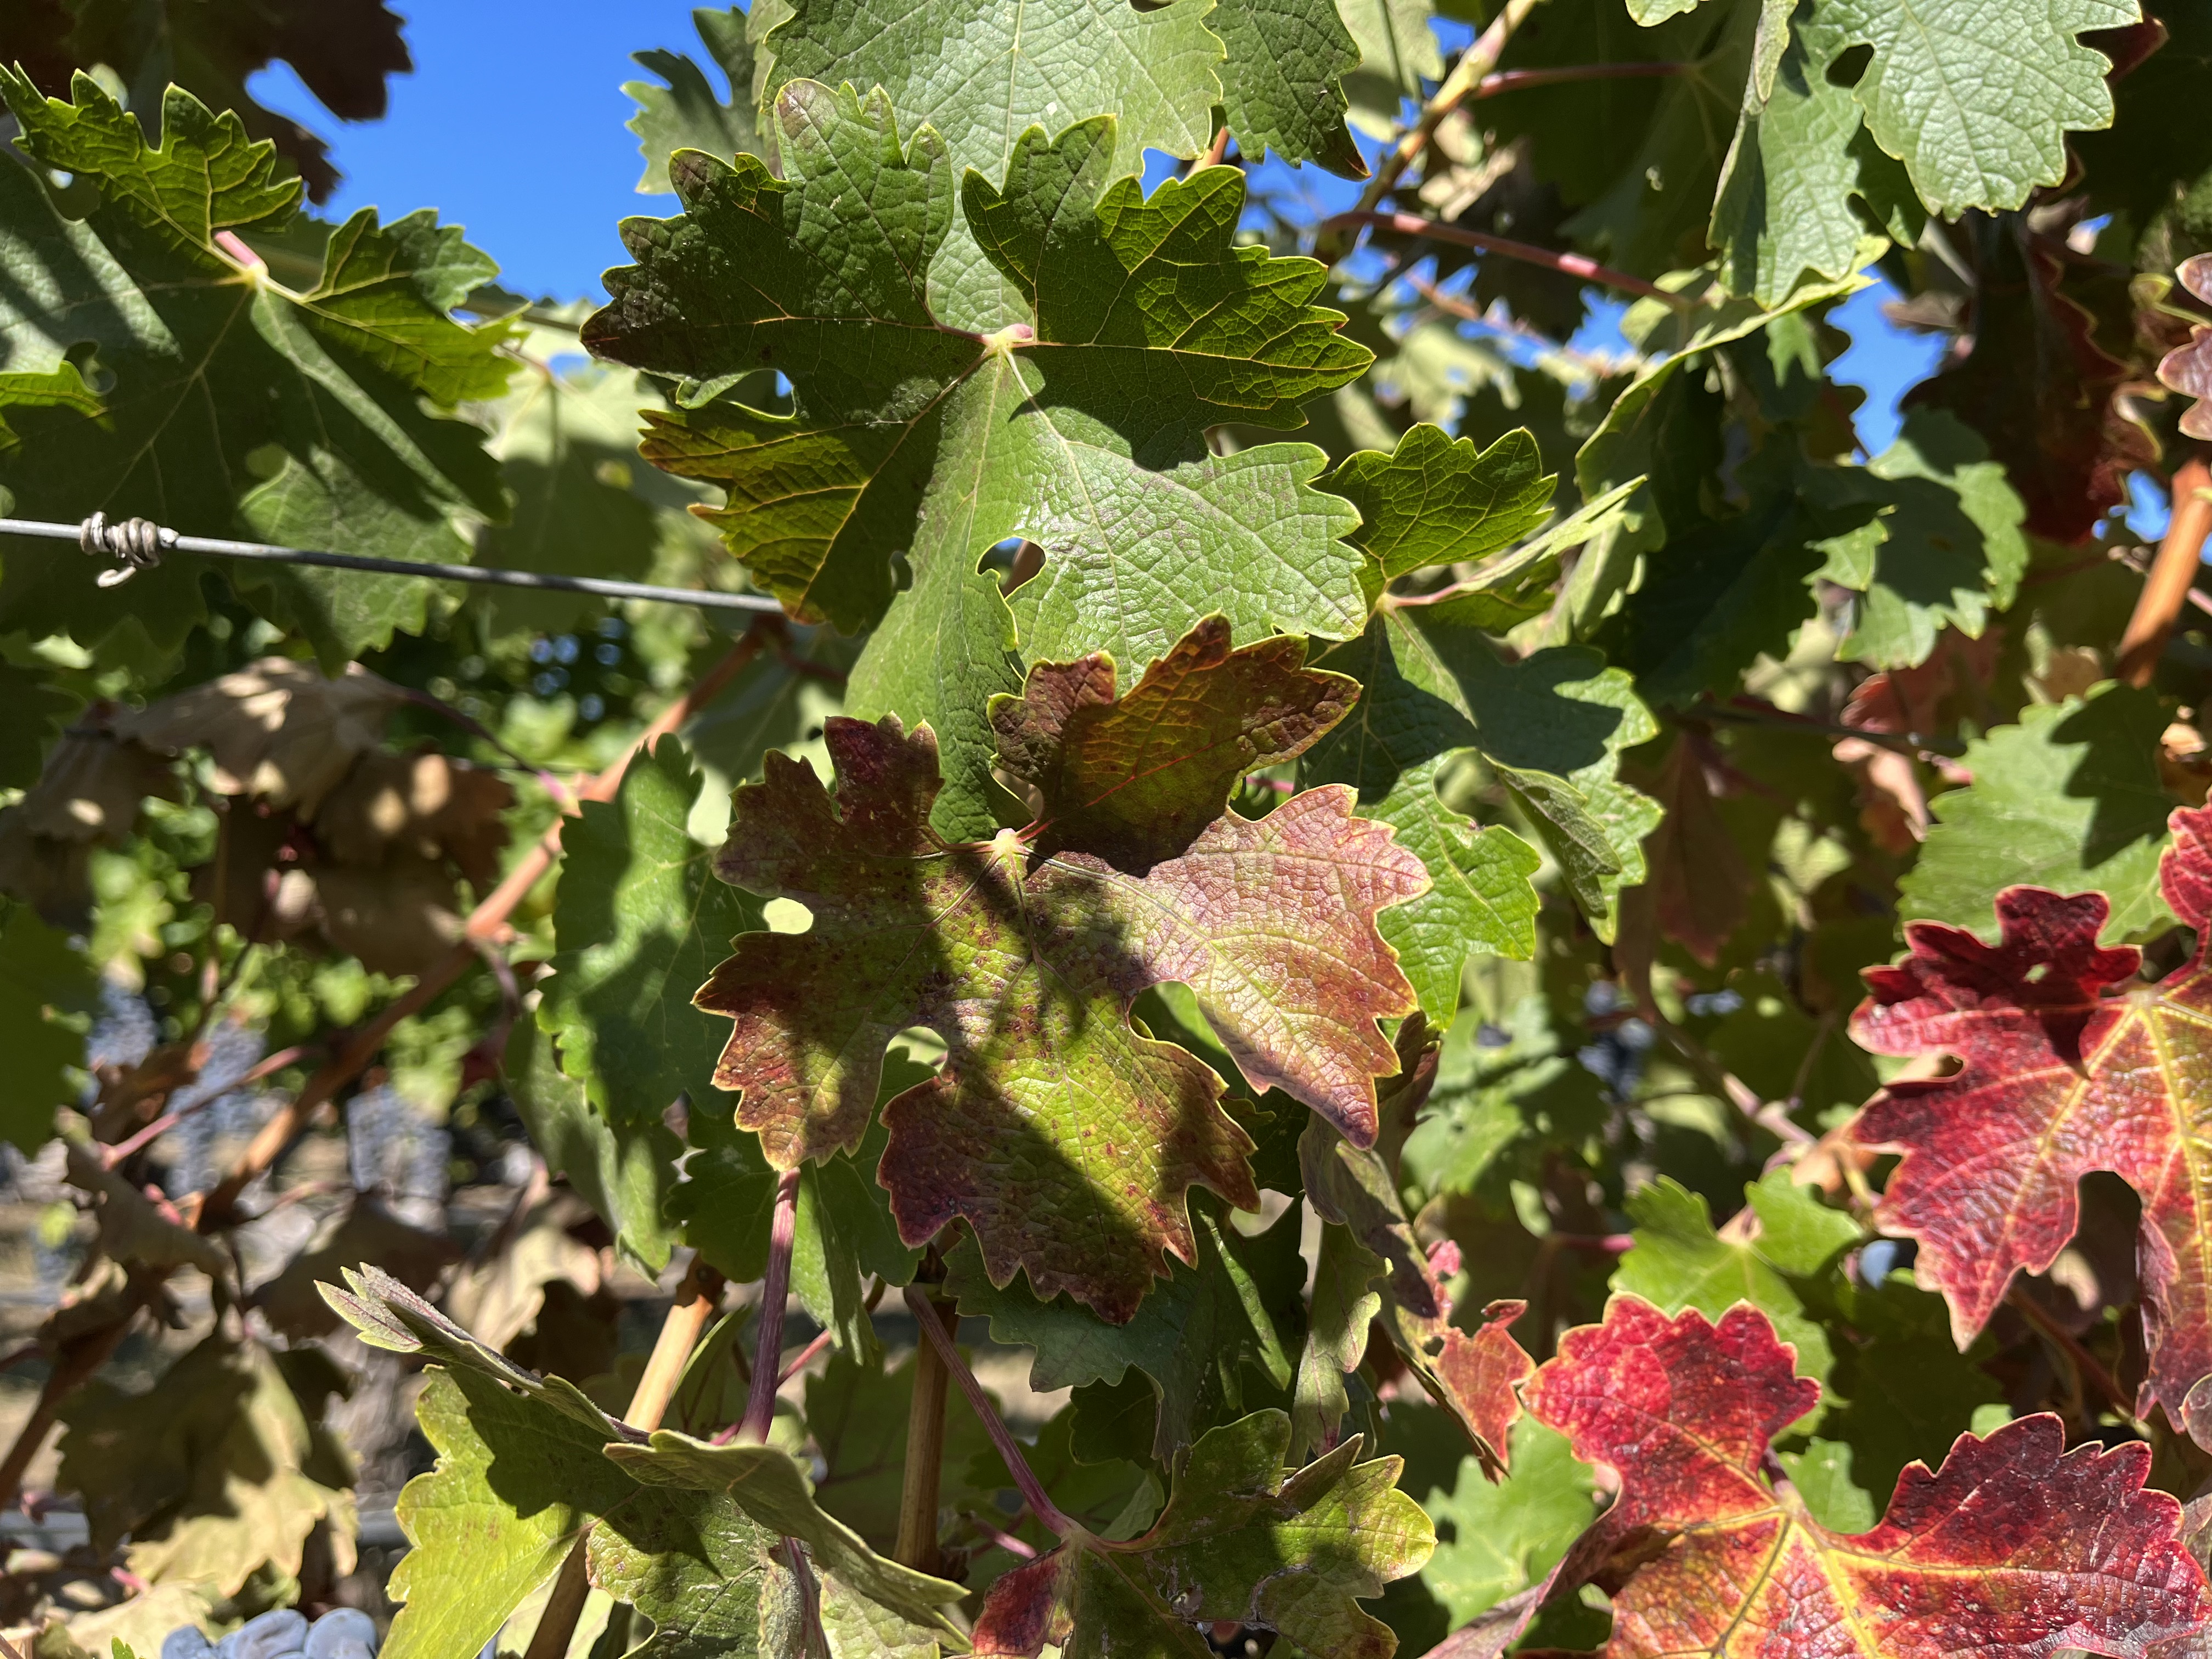
Label: Red Blotch